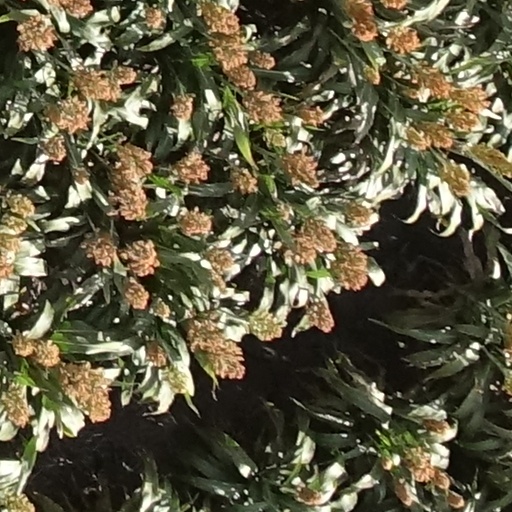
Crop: sorghum